Zak Starkey

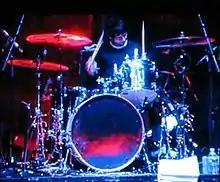
Starkey on stage with Oasis in 2005

He travelled as a sideman on the year-long Oasis tour that followed and appeared in promotional videos for the associated singles. Despite this, he was not an official member of the band and rarely appeared with them in promotions. In April 2005, Noel Gallagher confirmed that Starkey was still a member of the Who. On 14 February 2007, Starkey appeared with Oasis when they received the BRIT Award for outstanding contribution to music.